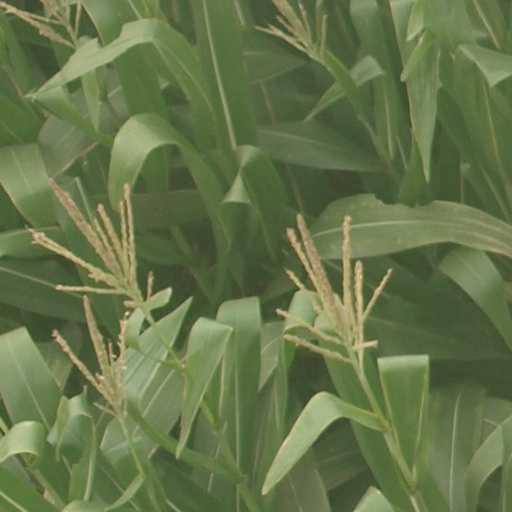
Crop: maize; corn